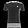
Label: T - shirt / top